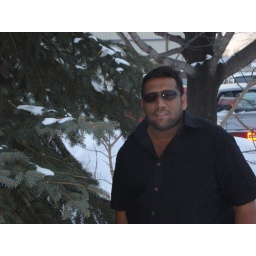
Jus a snap near the green tree which we find very less in numbers